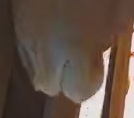
Face region: mouth_nostrils (mouth_chin_nostrils_and_profile)
Pain indicator: obviously_present